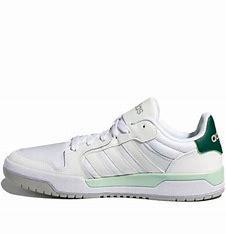
Brand: adidas
Model: NEO Entrap Skate